Karen Anette Anti

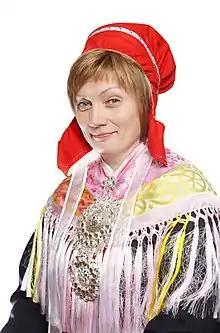
Anti in 2017

Karen Anette Anti (born 1972) is a Norwegian Sami politician. From 2017, she has been a member of the Sámi Parliament of Norway. She was elected to the Norwegian Sami National Assembly from the Gáisi constituency as the first Norwegian Sámi Association representative from Målselv Municipality.